Kropotkin (biography)

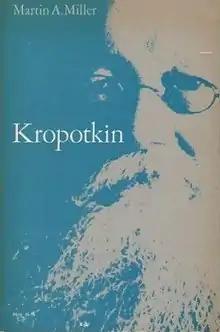
First edition

Kropotkin is a biography of the Russian anarchist Peter Kropotkin written by historian Martin A. Miller and first published in 1976 by University of Chicago Press.